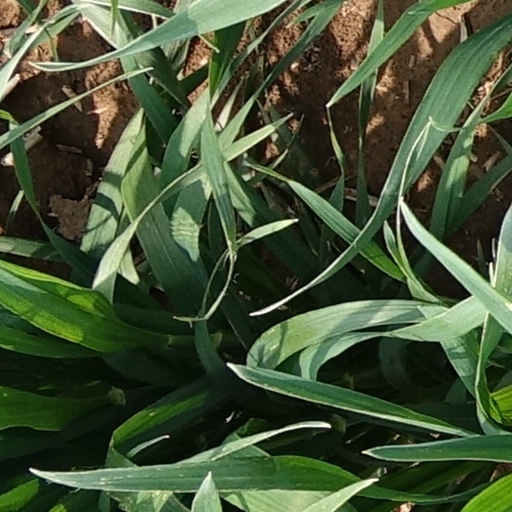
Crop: wheat